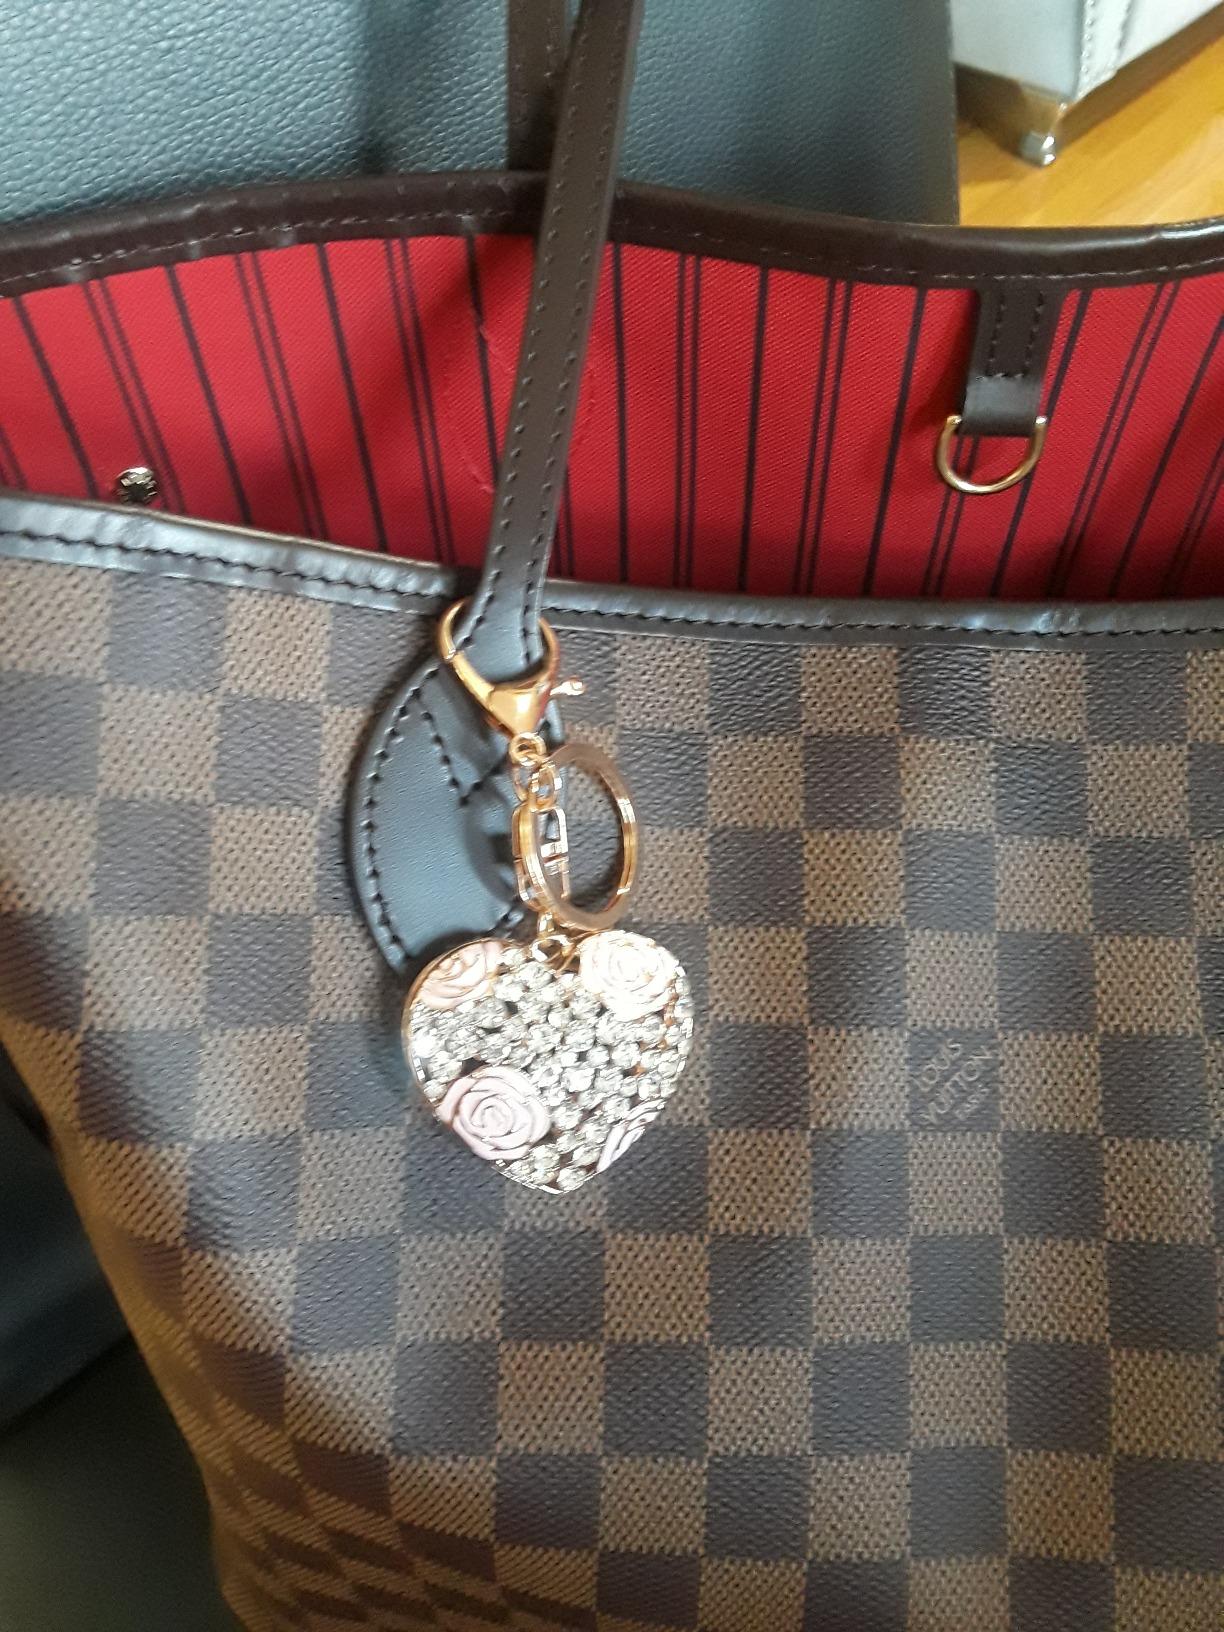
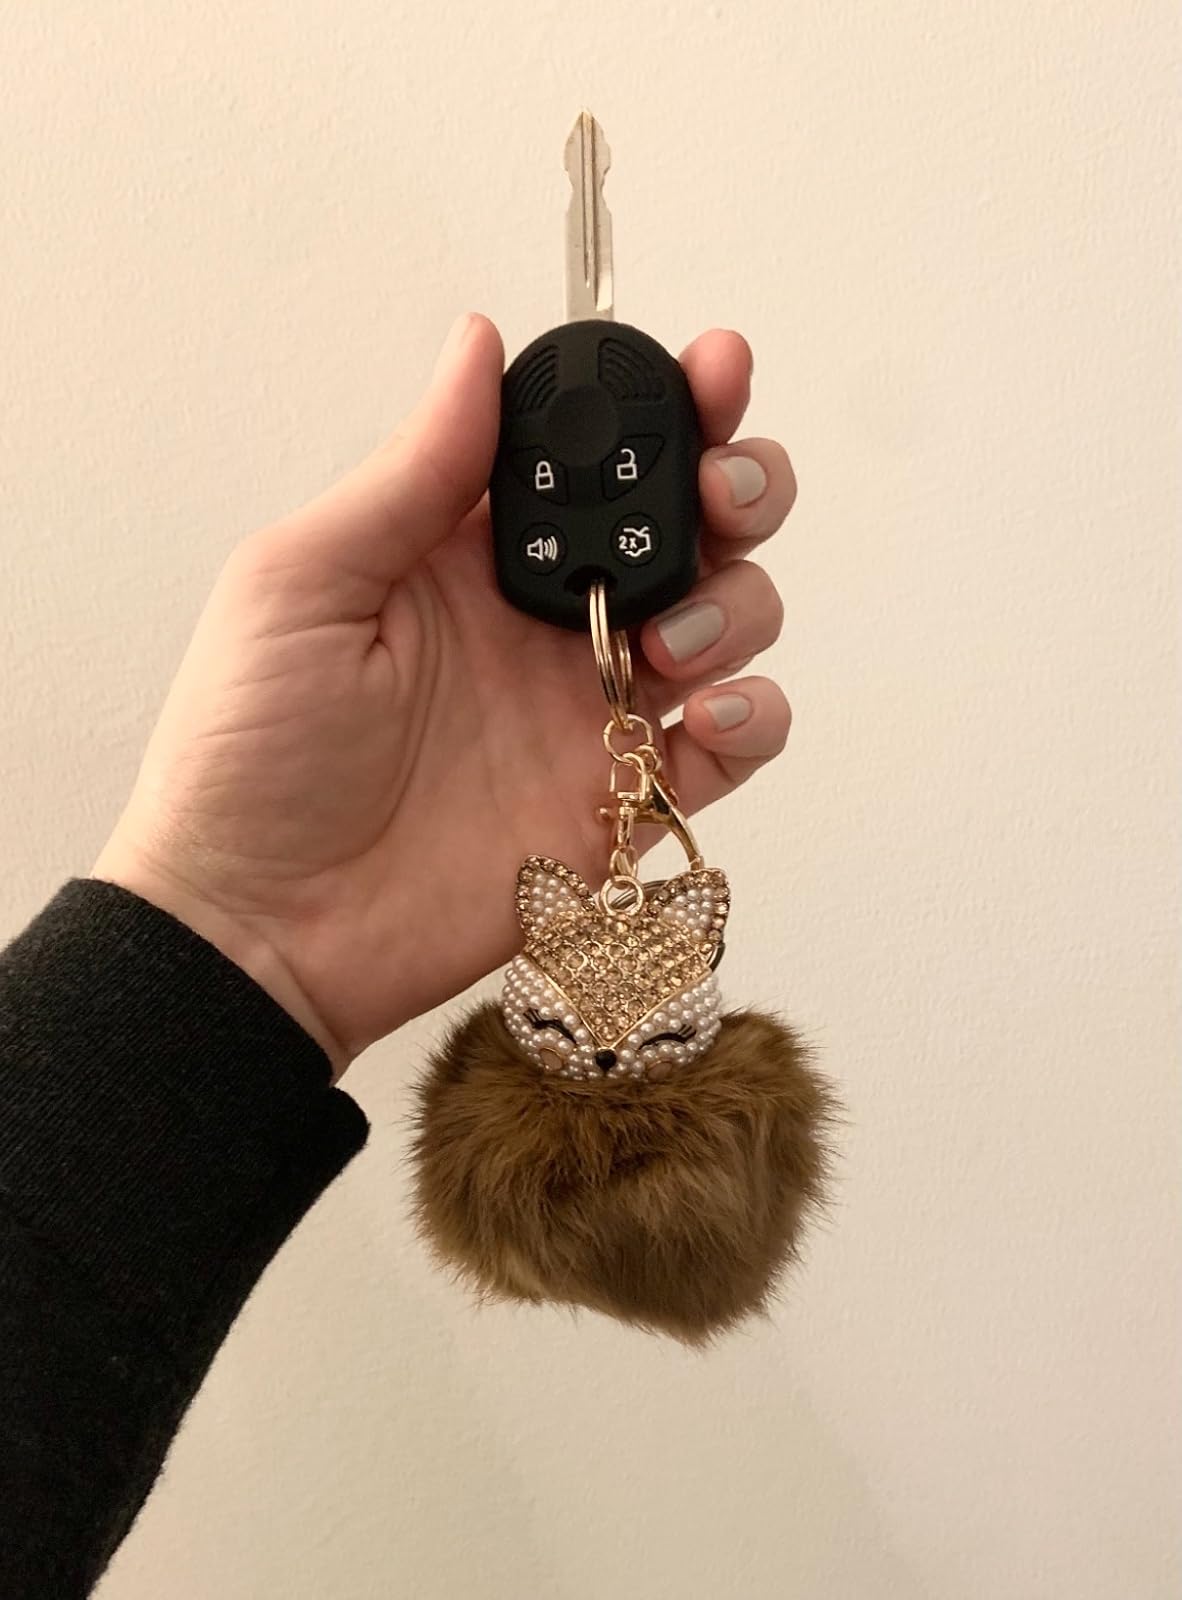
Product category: accessories_keychain
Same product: no